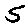
Label: 5